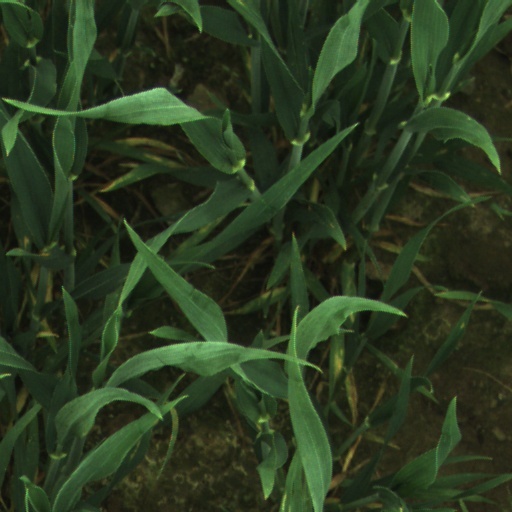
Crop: wheat